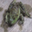
Label: frog